Polling for United States presidential elections

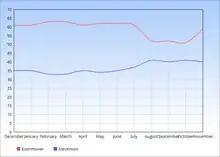
1956 Presidential Polling

After consistently leading in the polls by large margins, incumbent President Eisenhower was easily re-elected due to economic prosperity at home and the end of the Korean War abroad.